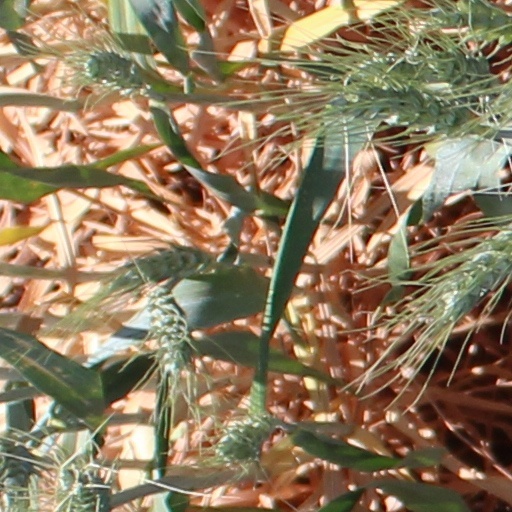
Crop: wheat